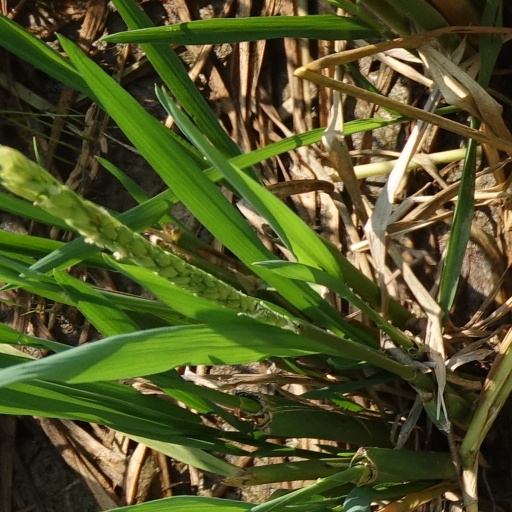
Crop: rice